Tetrigidae

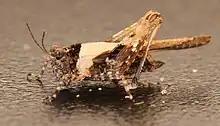
A typical Tetrigid species that commonly inhabits arid banks of water bodies in Southern Africa. Lateral aspect, showing how the pronotum covers the hind-wings. The vestigial tegmen is visible just above the anterior coxa.

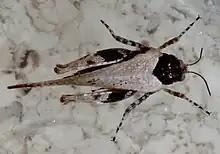
Tetrigidae Dorsal aspect. The same specimen from above. In both pictures note the unusually heavy structure of the posterior femur, and the correspondingly massive pulley-like femoro-tibial joint, similar to the anatomy of the Tridactylidae.

Tetrigidae are typically less than in length and are recognizable by a long pronotum. This pronotum extends over the length of the abdomen, sometimes to the tip of the wings, and ends in a point. In other Orthoptera, the pronotum is short and covers neither the abdomen nor the wings. Tetrigidae are generally cryptic in coloration. Some species have enlarged pronota that mimic leaves, stones or twigs.